Customs House, Manaus

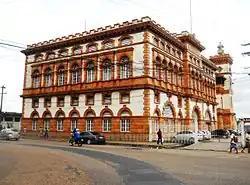
Facade of the Customs House; in the background, the "Guardamoria"

The Customs House of Manaus (Portuguese: "Alfândega de Manaus"), or Alfândega e Guardamoria, is an architectural complex composed of two buildings located in the center of the city, capital of Amazonas, in Brazil. It was built in the first decade of the 20th century and is currently part of the Architectural Complex of the Port of Manaus, listed as a national historic site in 1987. Both buildings were constructed by the English firm Manaos Harbour Limited as part of the concession contract for the city's port.